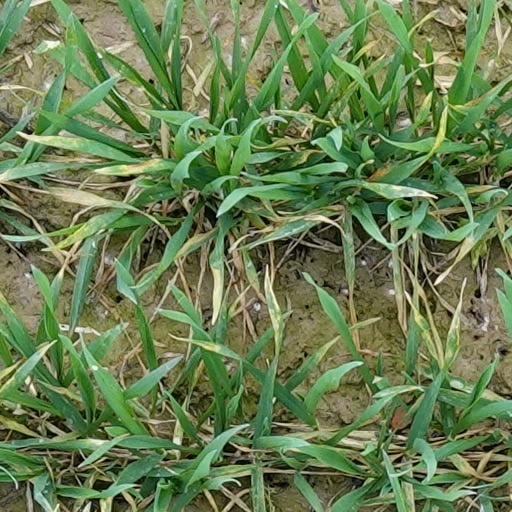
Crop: wheat